Port Victoria Maritime Museum

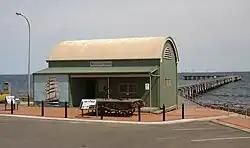
Port Victoria Maritime Museum and Jetty

The Port Victoria Maritime Museum is a maritime museum located in South Australia, located on the west coast of the Yorke Peninsula in Port Victoria. It is housed in a cargo shed that was brought out from the United Kingdom in kit form in 1877 and completed in January 1878. Household goods for the early settlers in the town and surrounding farmlands were brought by steamers from Port Adelaide and stored in the cargo shed until the settlers' homes were completed.